R. J. B. Bosworth

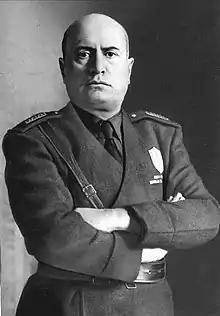
A portrait of Benito Mussolini from the 1930s

In this book, Bosworth connects ancient and modern Rome into an account of the city through the centuries, examining its architecture and culture. He begins with Napoleonic occupation of Rome at the beginning of the 19th century, although at times he refers to history preceding the Napoleonic occupation. Bosworth contrasts the resulting Enlightenment ideals with competing worldviews and describes their continuing conflict. Thus, Bosworth incorporates examination of different periods into study of modern Rome. He also regularly includes maps and concentrates on different zones of the city, painting a picture of the city as it now stands.